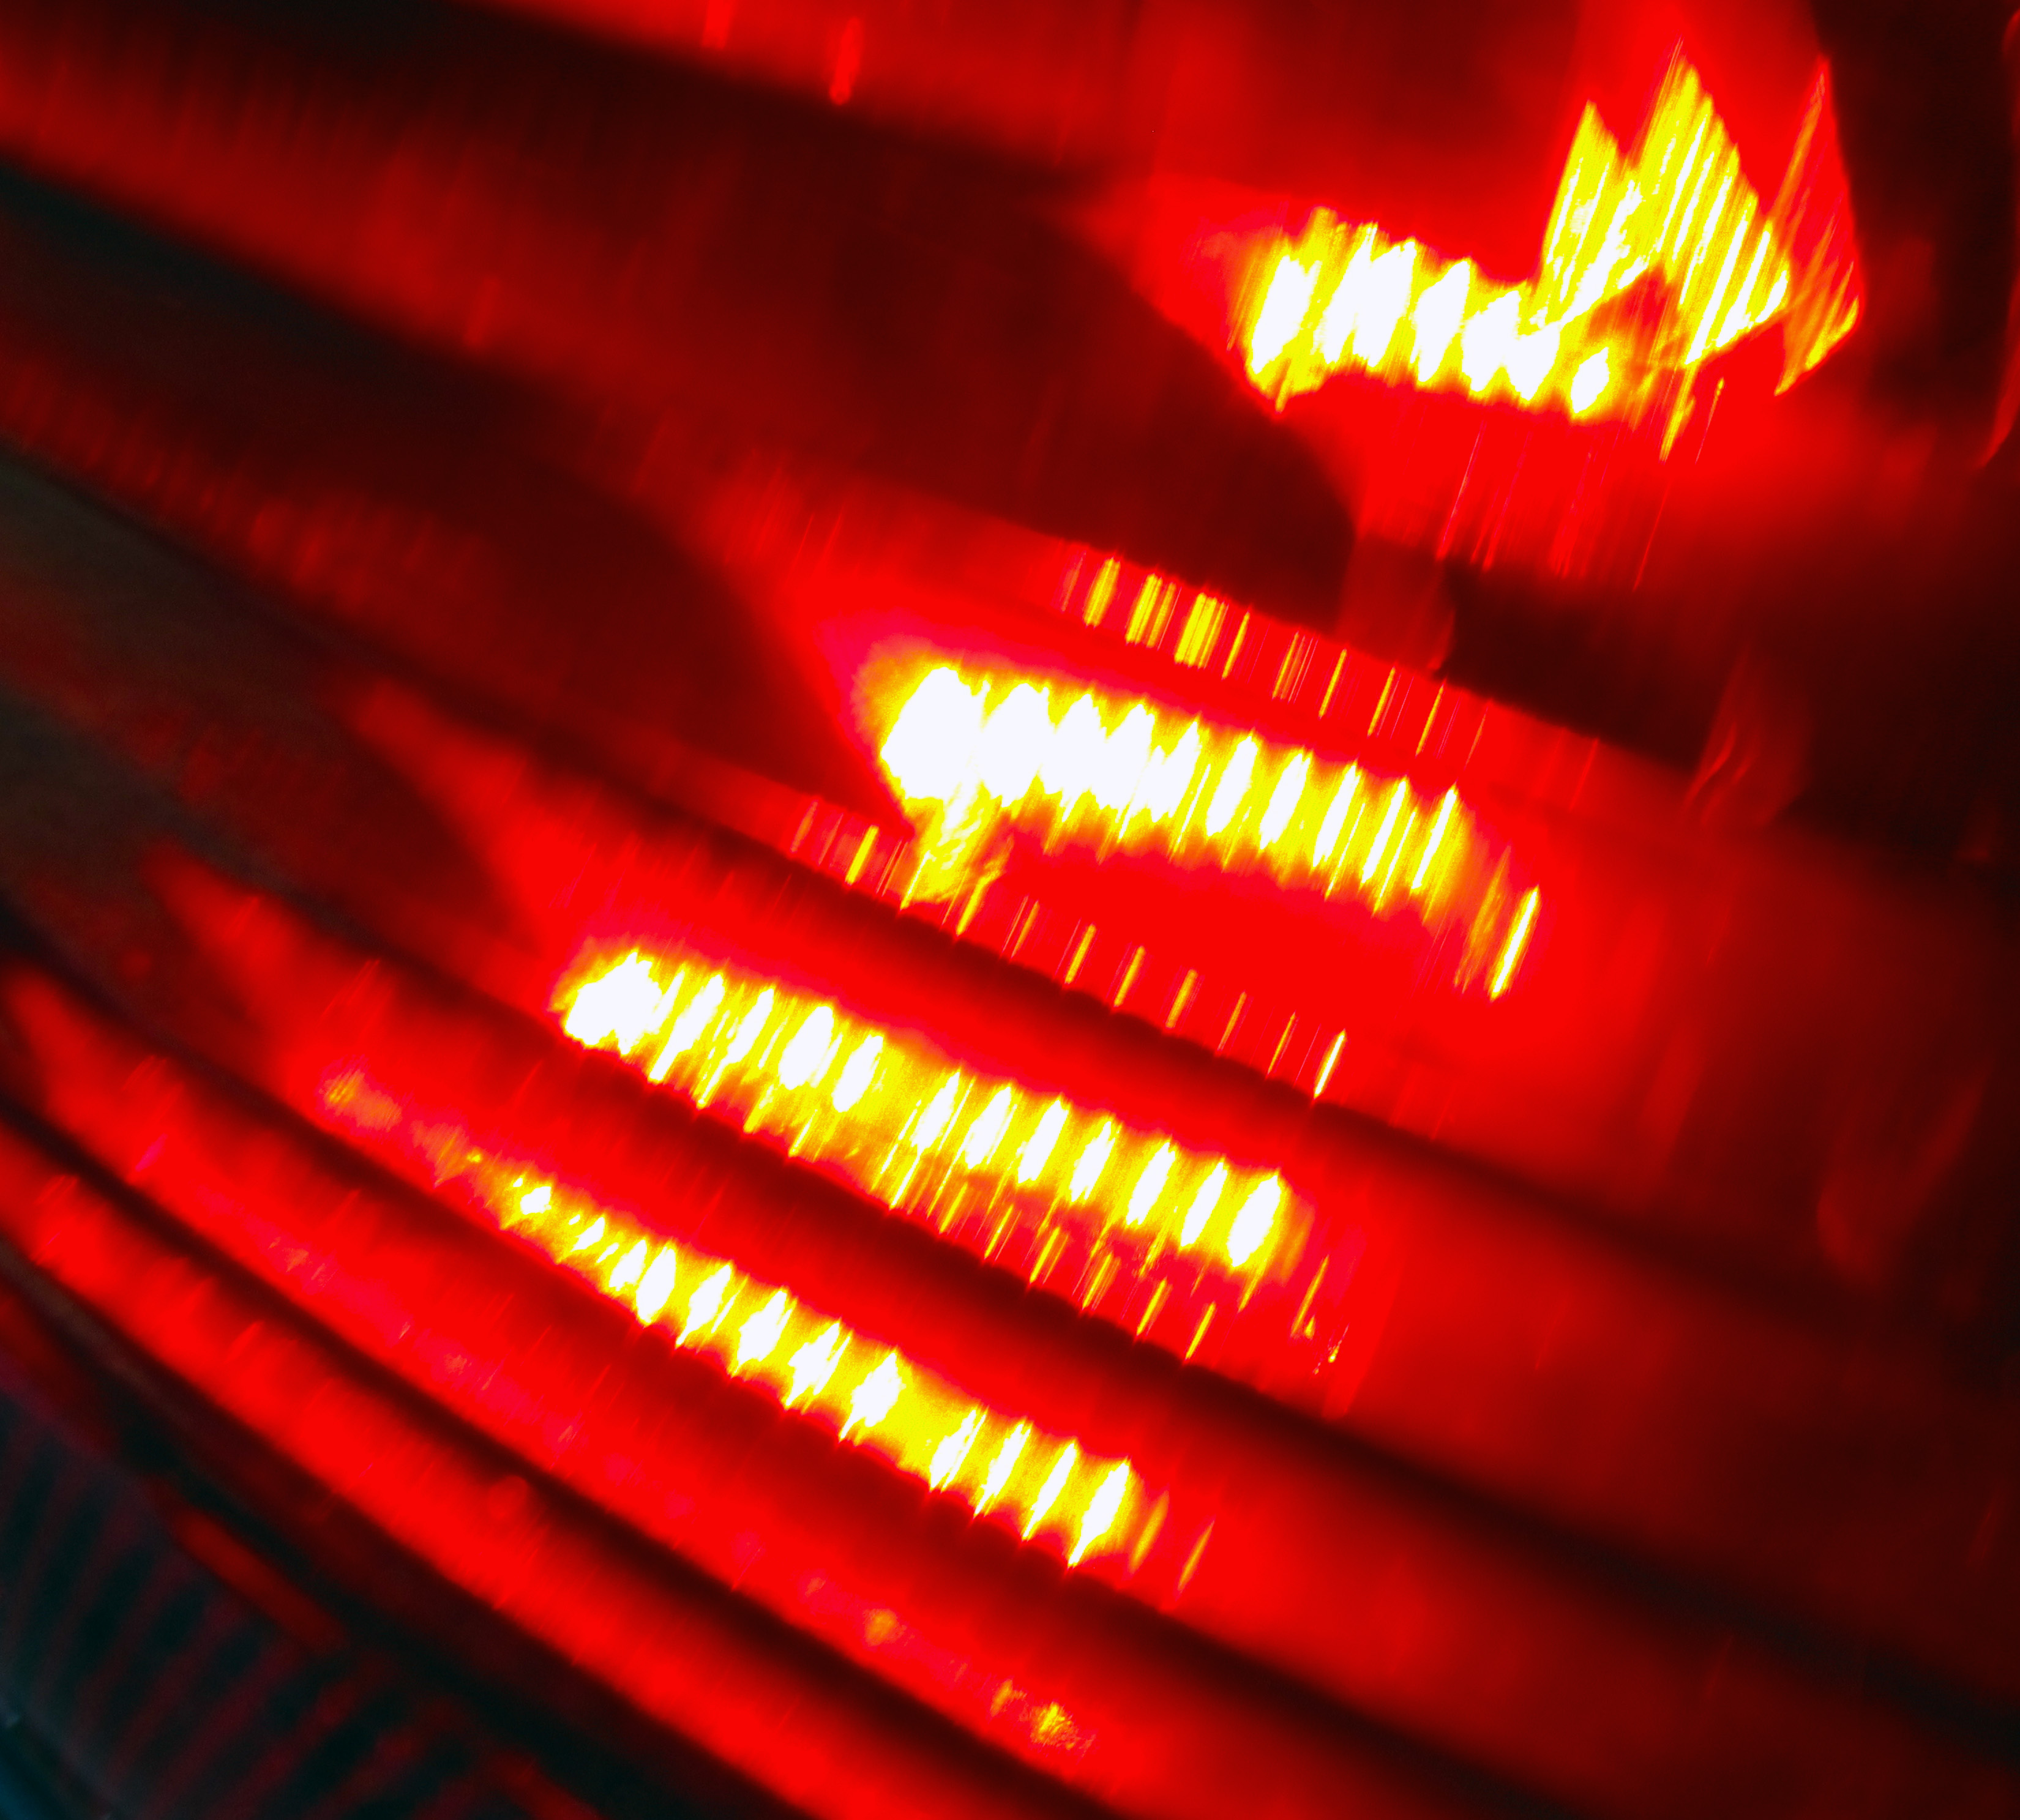
light, line, red, color, lighting, california, font, lights, sacramento, seti, ignoranceisbliss, thomasgray